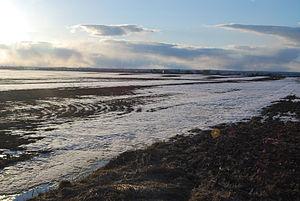
Saint-Cuthbert est une petite municipalité située sur la rive Nord du fleuve Saint-Laurent, à environ 60 kilomètres à l'est de Montréal.